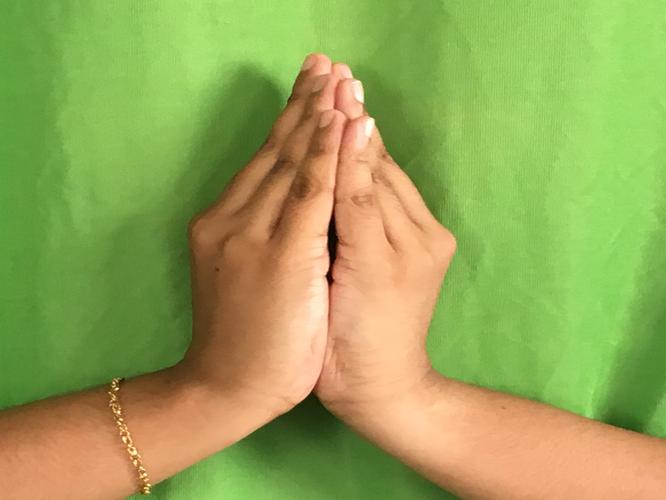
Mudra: Kapotham
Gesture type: double_hand